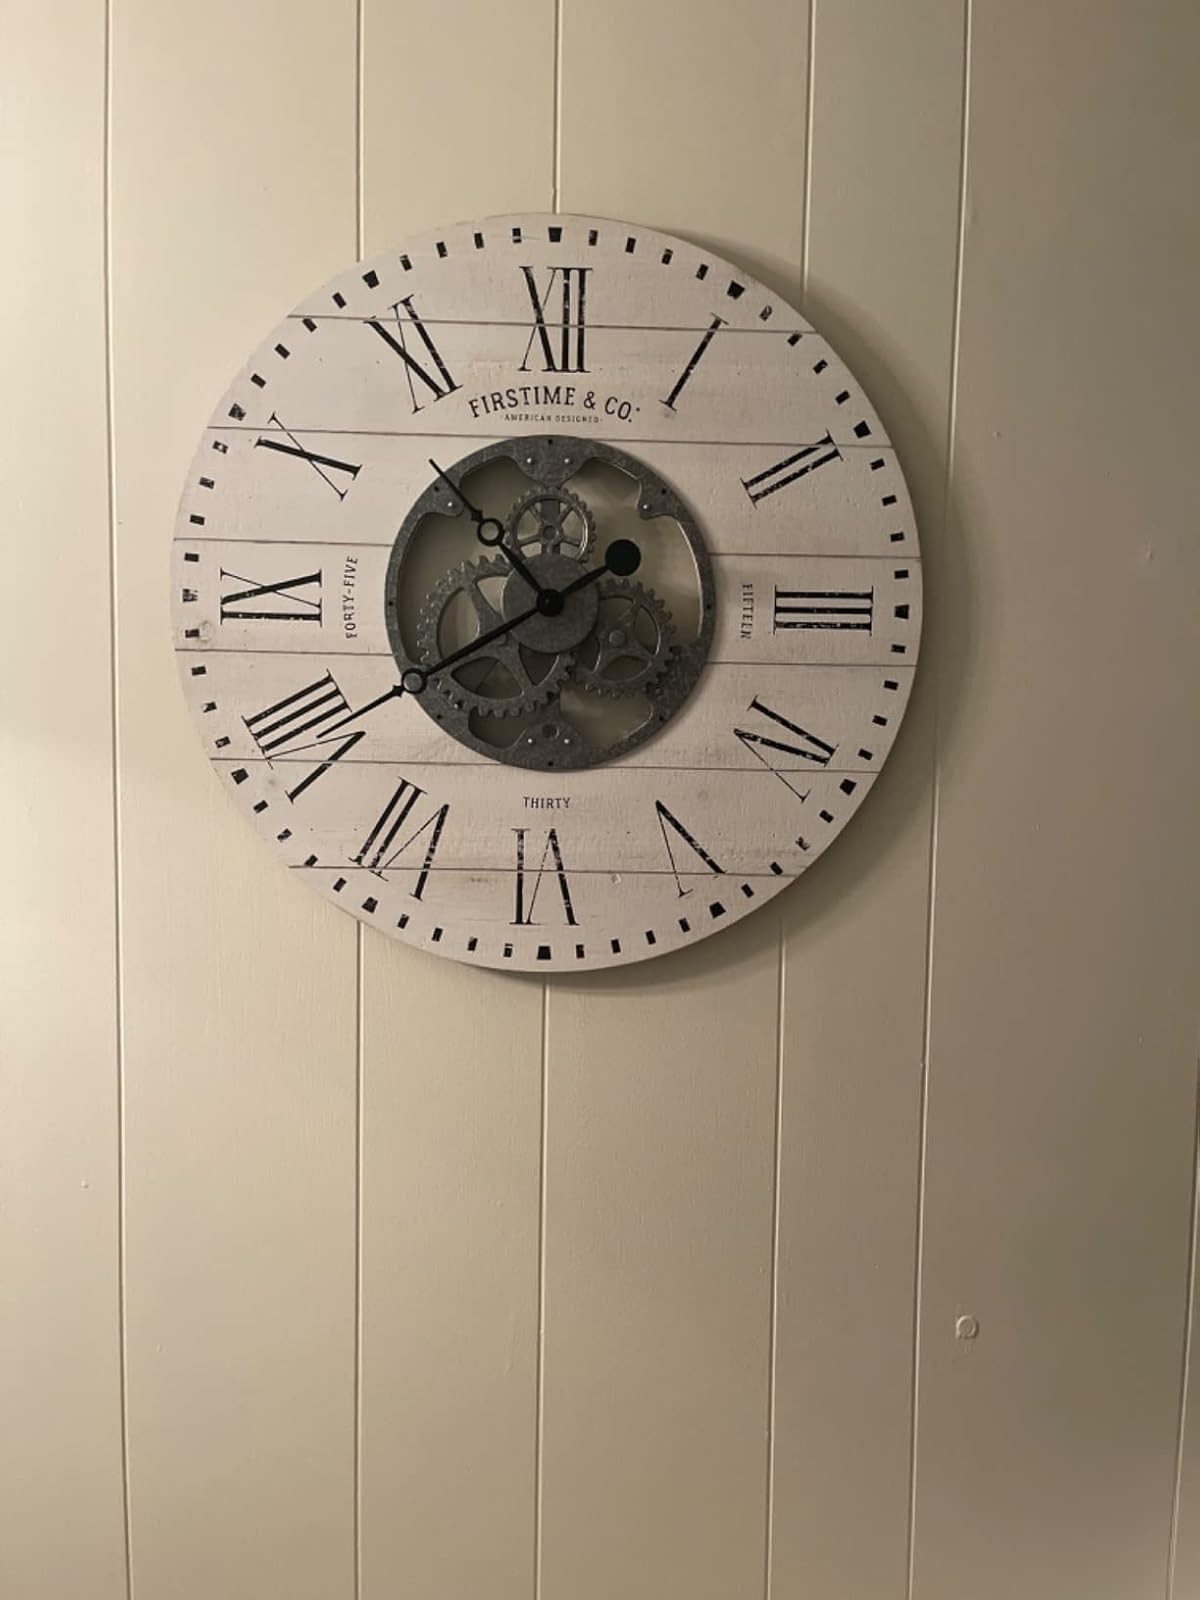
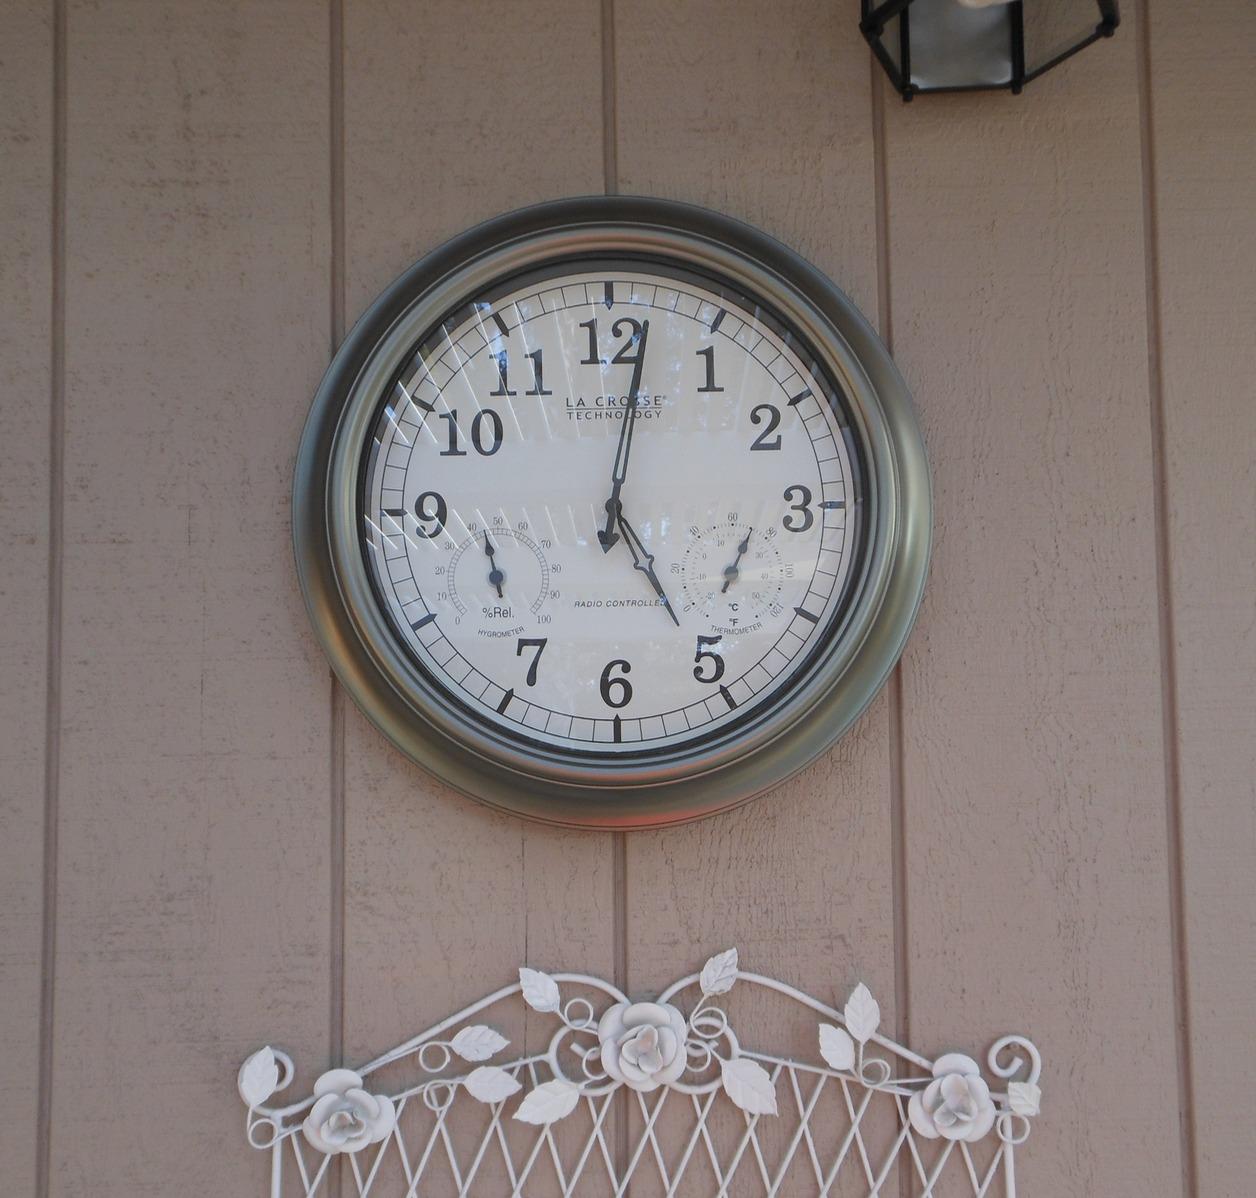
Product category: clock
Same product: no